Crossbows and Catapults

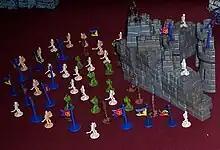
Several "Crossbows and Catapults" sets mixed together

Measure out a width of 39 inches and length of 59 inches on the floor/table. This will be the play area. Measure out twelve inches from each side of the area. This area will be the players' camps.